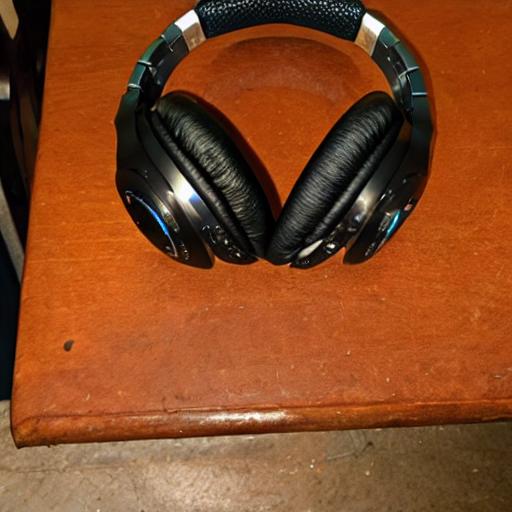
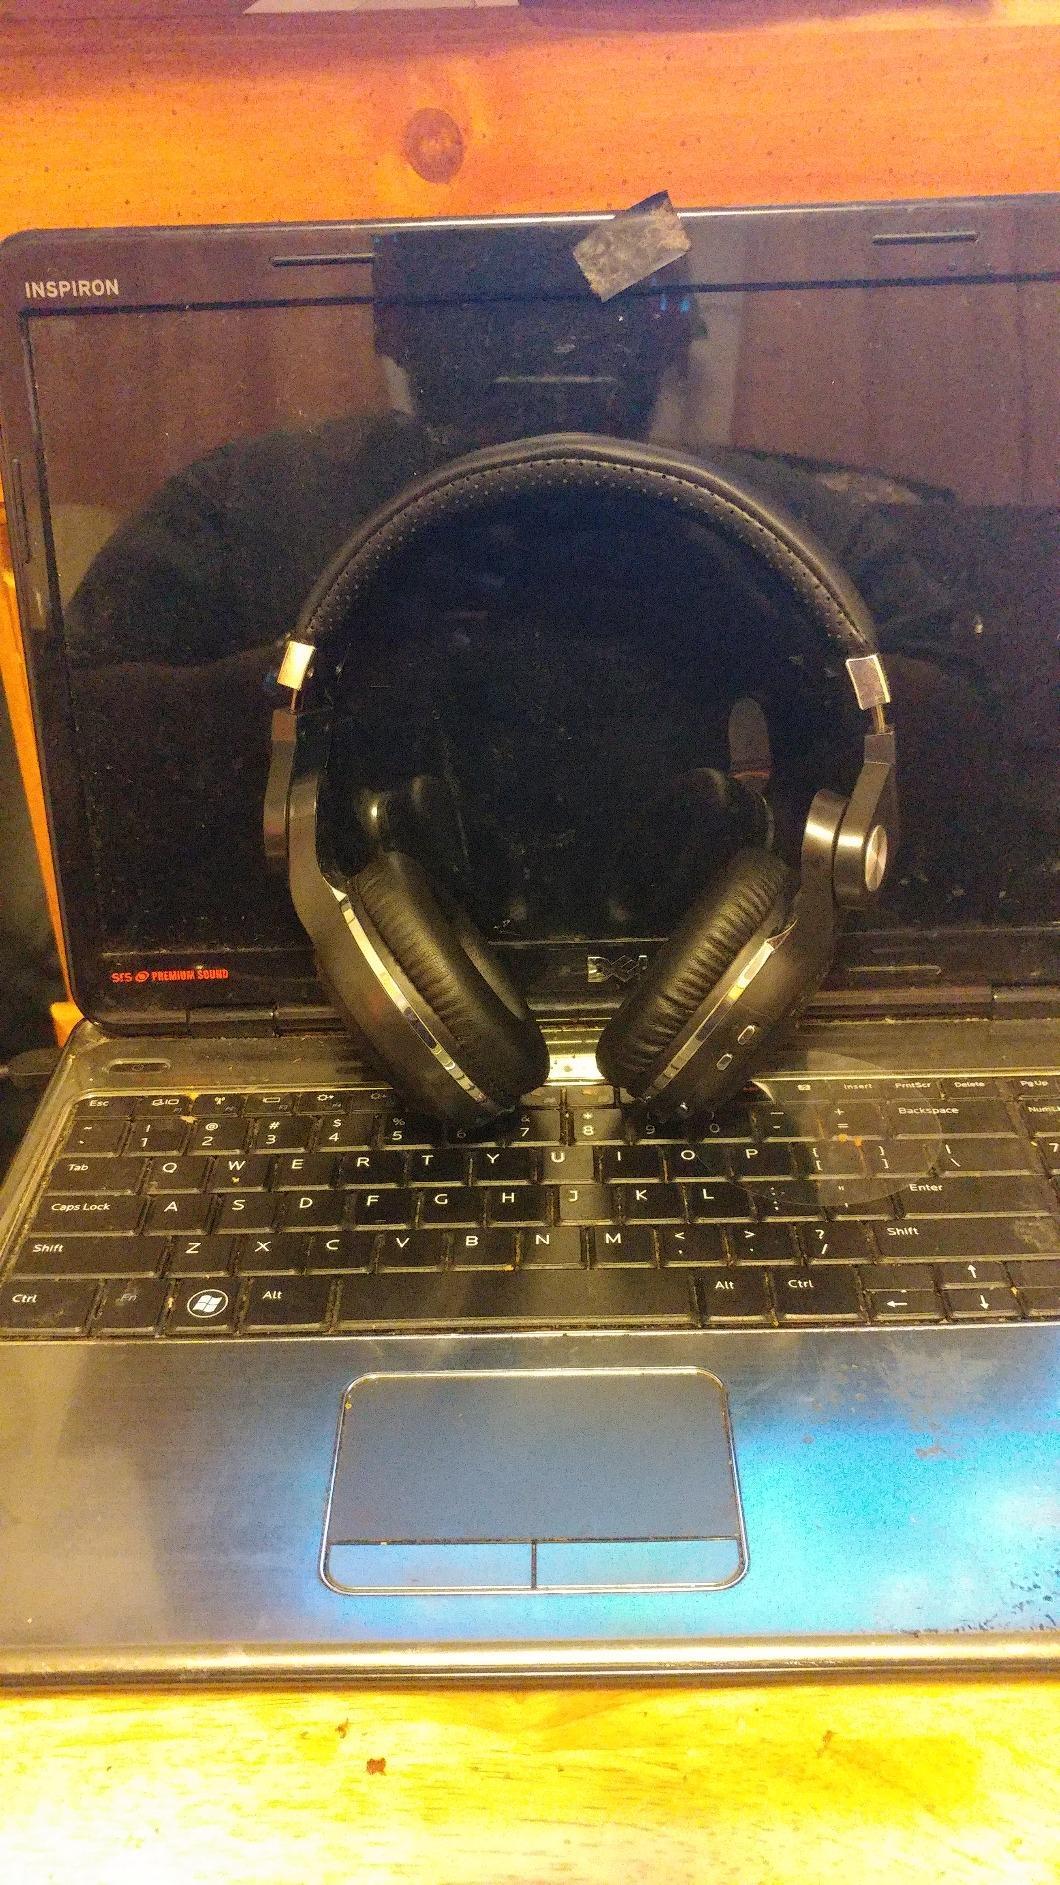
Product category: headphones
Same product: no